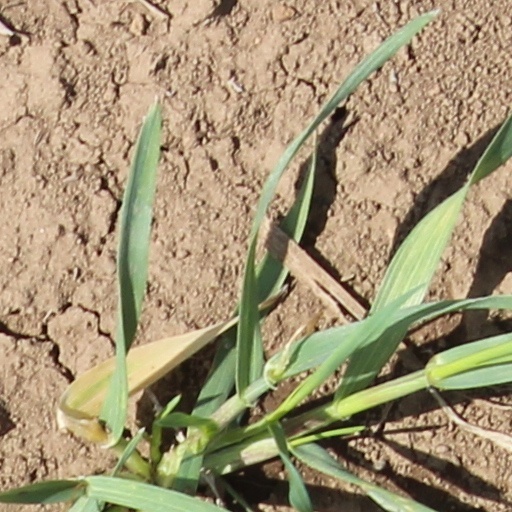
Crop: wheat